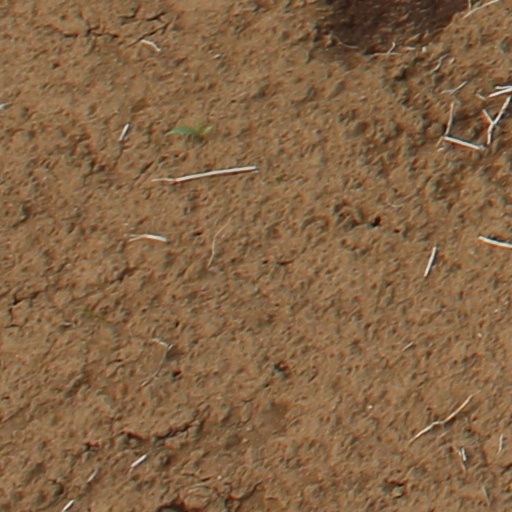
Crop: wheat